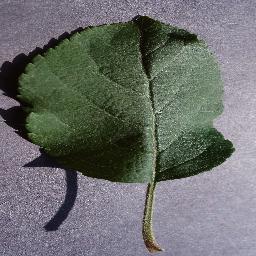
Label: Apple___healthy